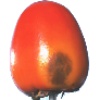
Label: Kaki 1